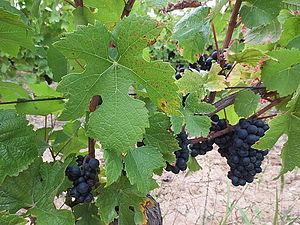
Poulsard (www.vindujura.com)
Le vignoble du Jura représente une région viticole située dans le Jura en Franche-Comté, en France. Elle s'étend sur le Revermont et occupe une bande nord-sud de 70 kilomètres de long et de 6 kilomètres de large qui longe la fracture géologique séparant la Bresse du massif du Jura. Marqué par une personnalité typique et représentant environ 2 000 hectares, c'est l’un des plus petits vignobles français.
Le poulsard N est un cépage noir essentiellement du vignoble du Jura, dont il représente plus de 20 % de l'encépagement.